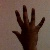
The image shows a hand gesture representing the number 5 in Indian Sign Language.